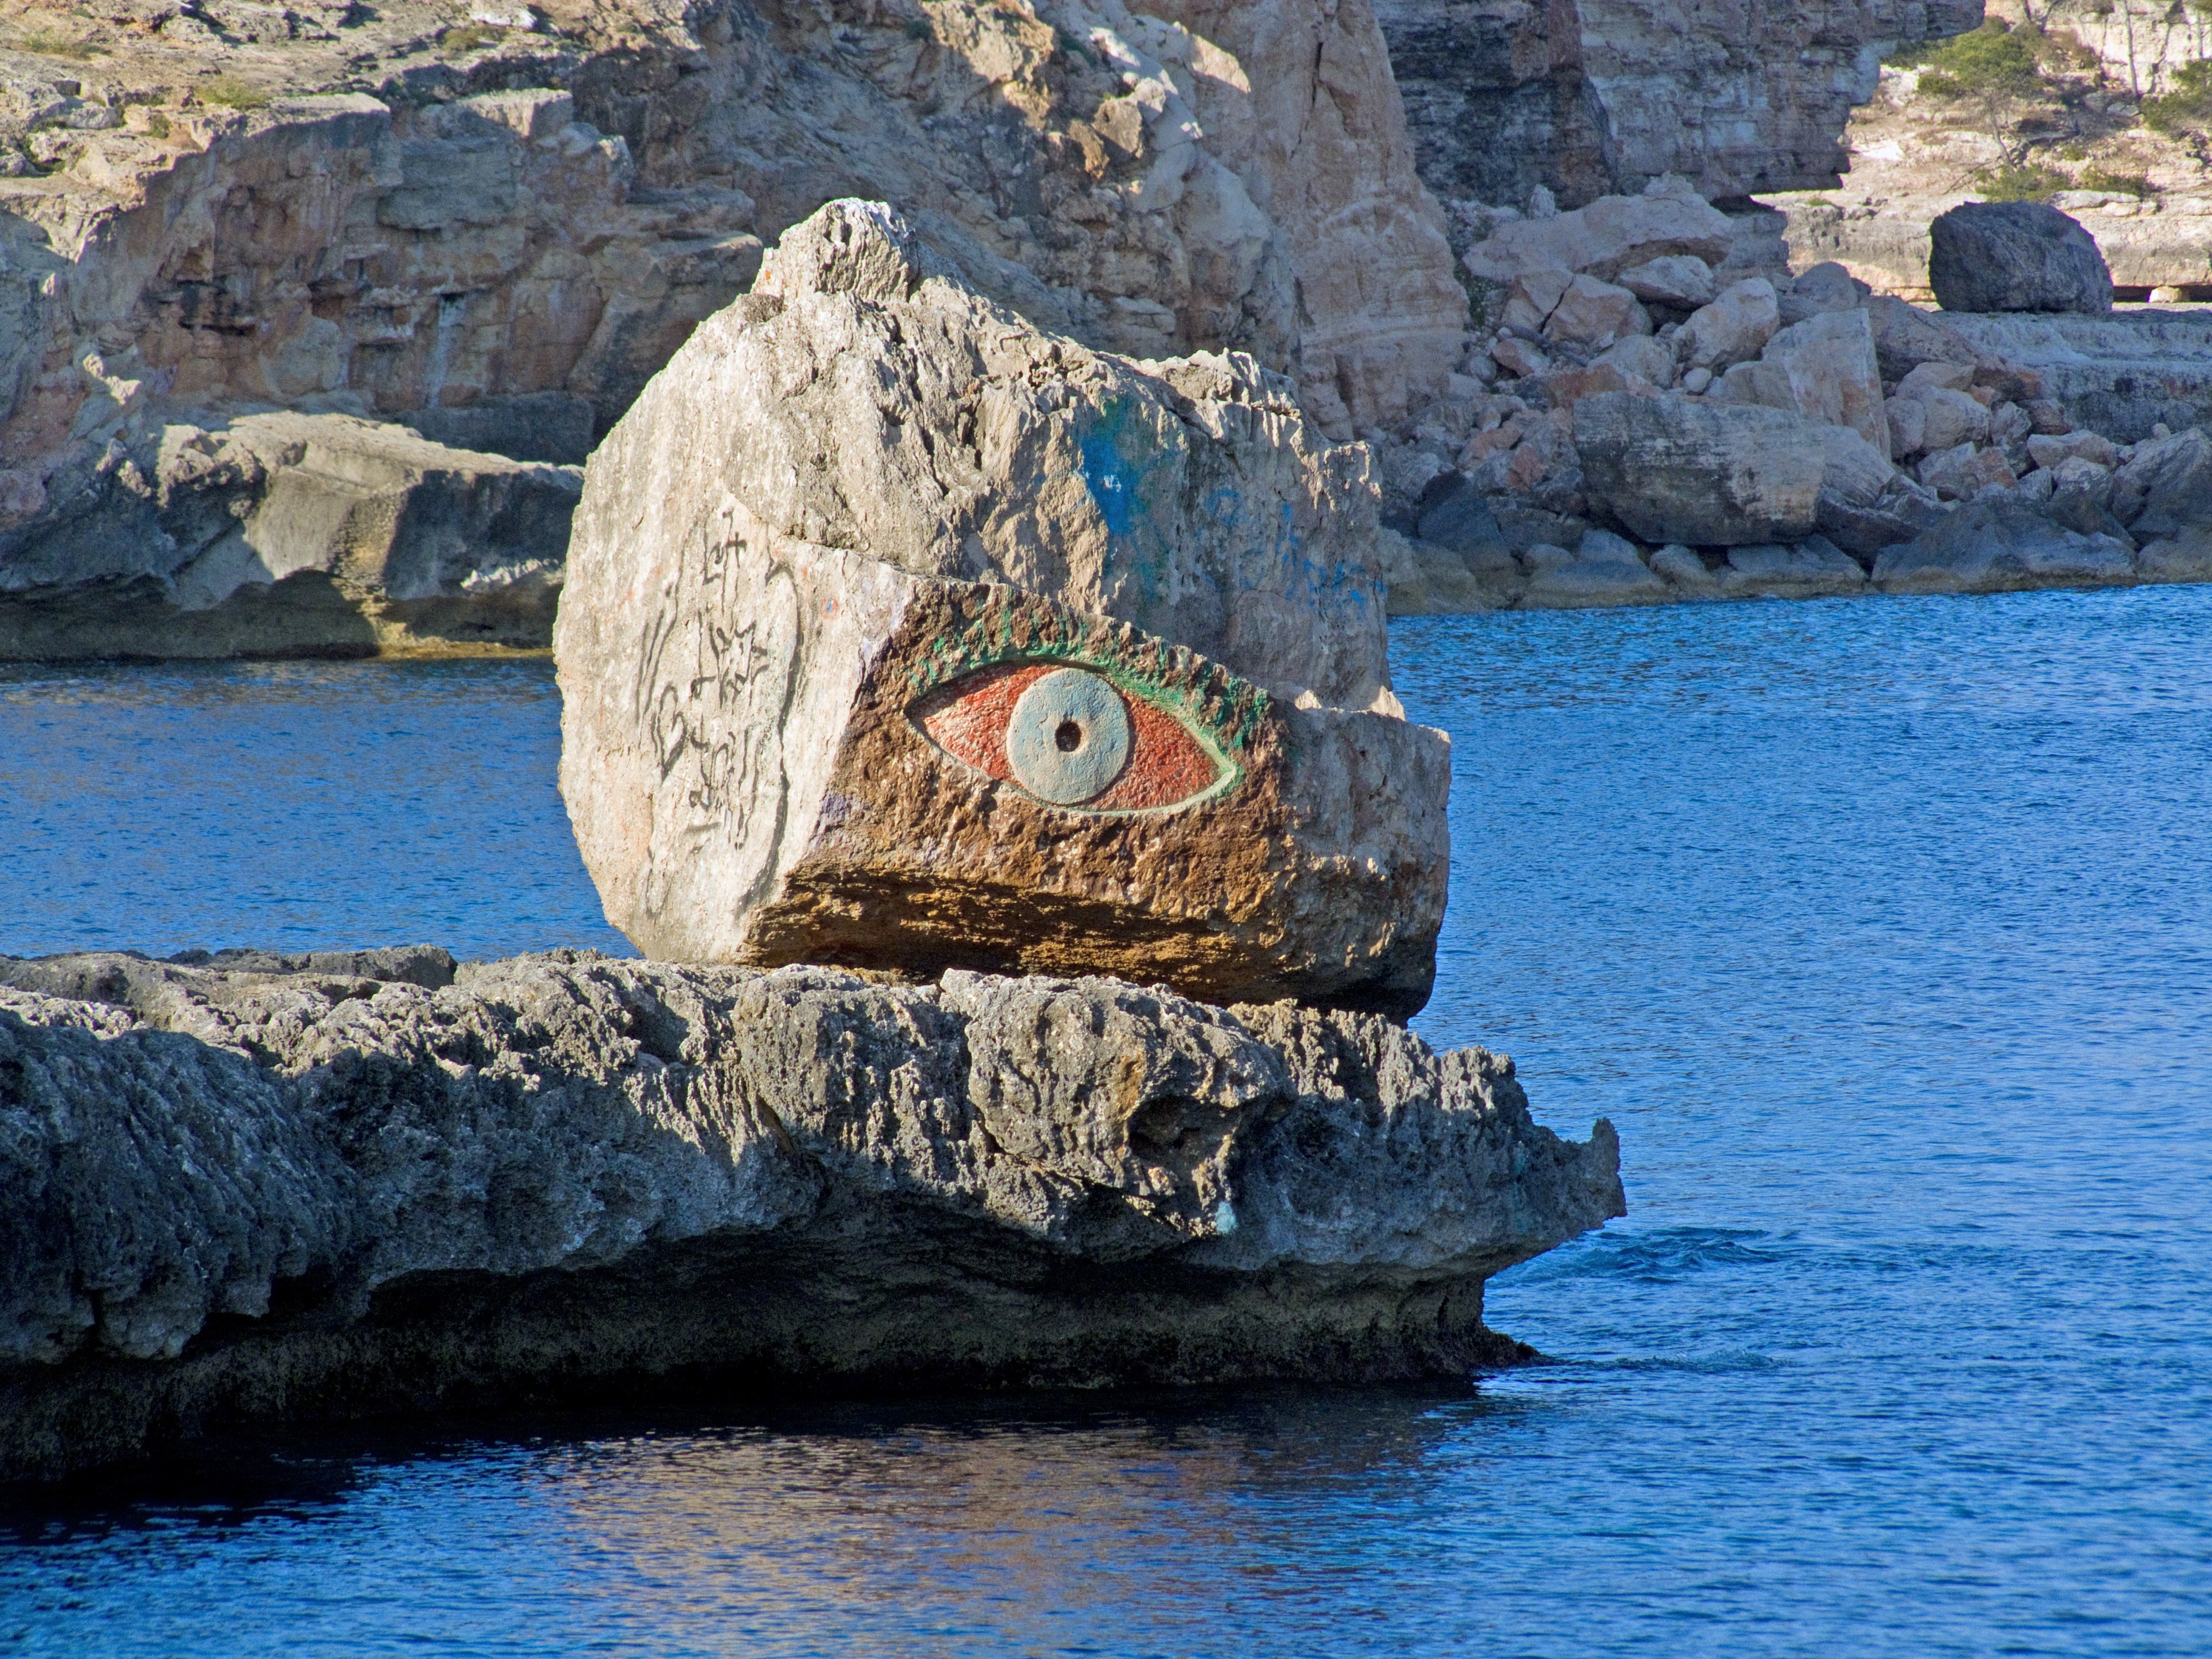
sea, coast, water, rock, ocean, cliff, vehicle, bay, blue, stack, terrain, geology, eye, mallorca, booked, cape